Harmful algal bloom

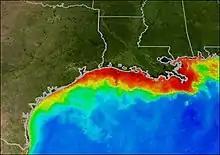
Dead zone in the southern U.S.

Marine mammals have been seriously harmed, as over 50 percent of unusual marine mammal deaths are caused by harmful algal blooms. In 1999, over 65 bottlenose dolphins died during a coastal HAB in Florida. In 2013 a HAB in southwest Florida killed a record number of Manatee. Whales have also died in large numbers. During the period from 2005 to 2014, Argentina reported an average 65 baby whales dying which experts have linked to algal blooms. A whale expert there expects the whale population to be reduced significantly.